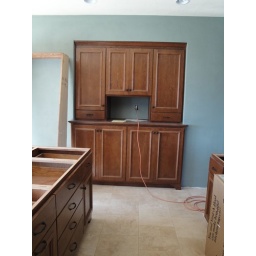
Pantry cabinet in kitchen